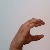
The image shows a hand gesture representing the letter 'C' in Indian Sign Language.